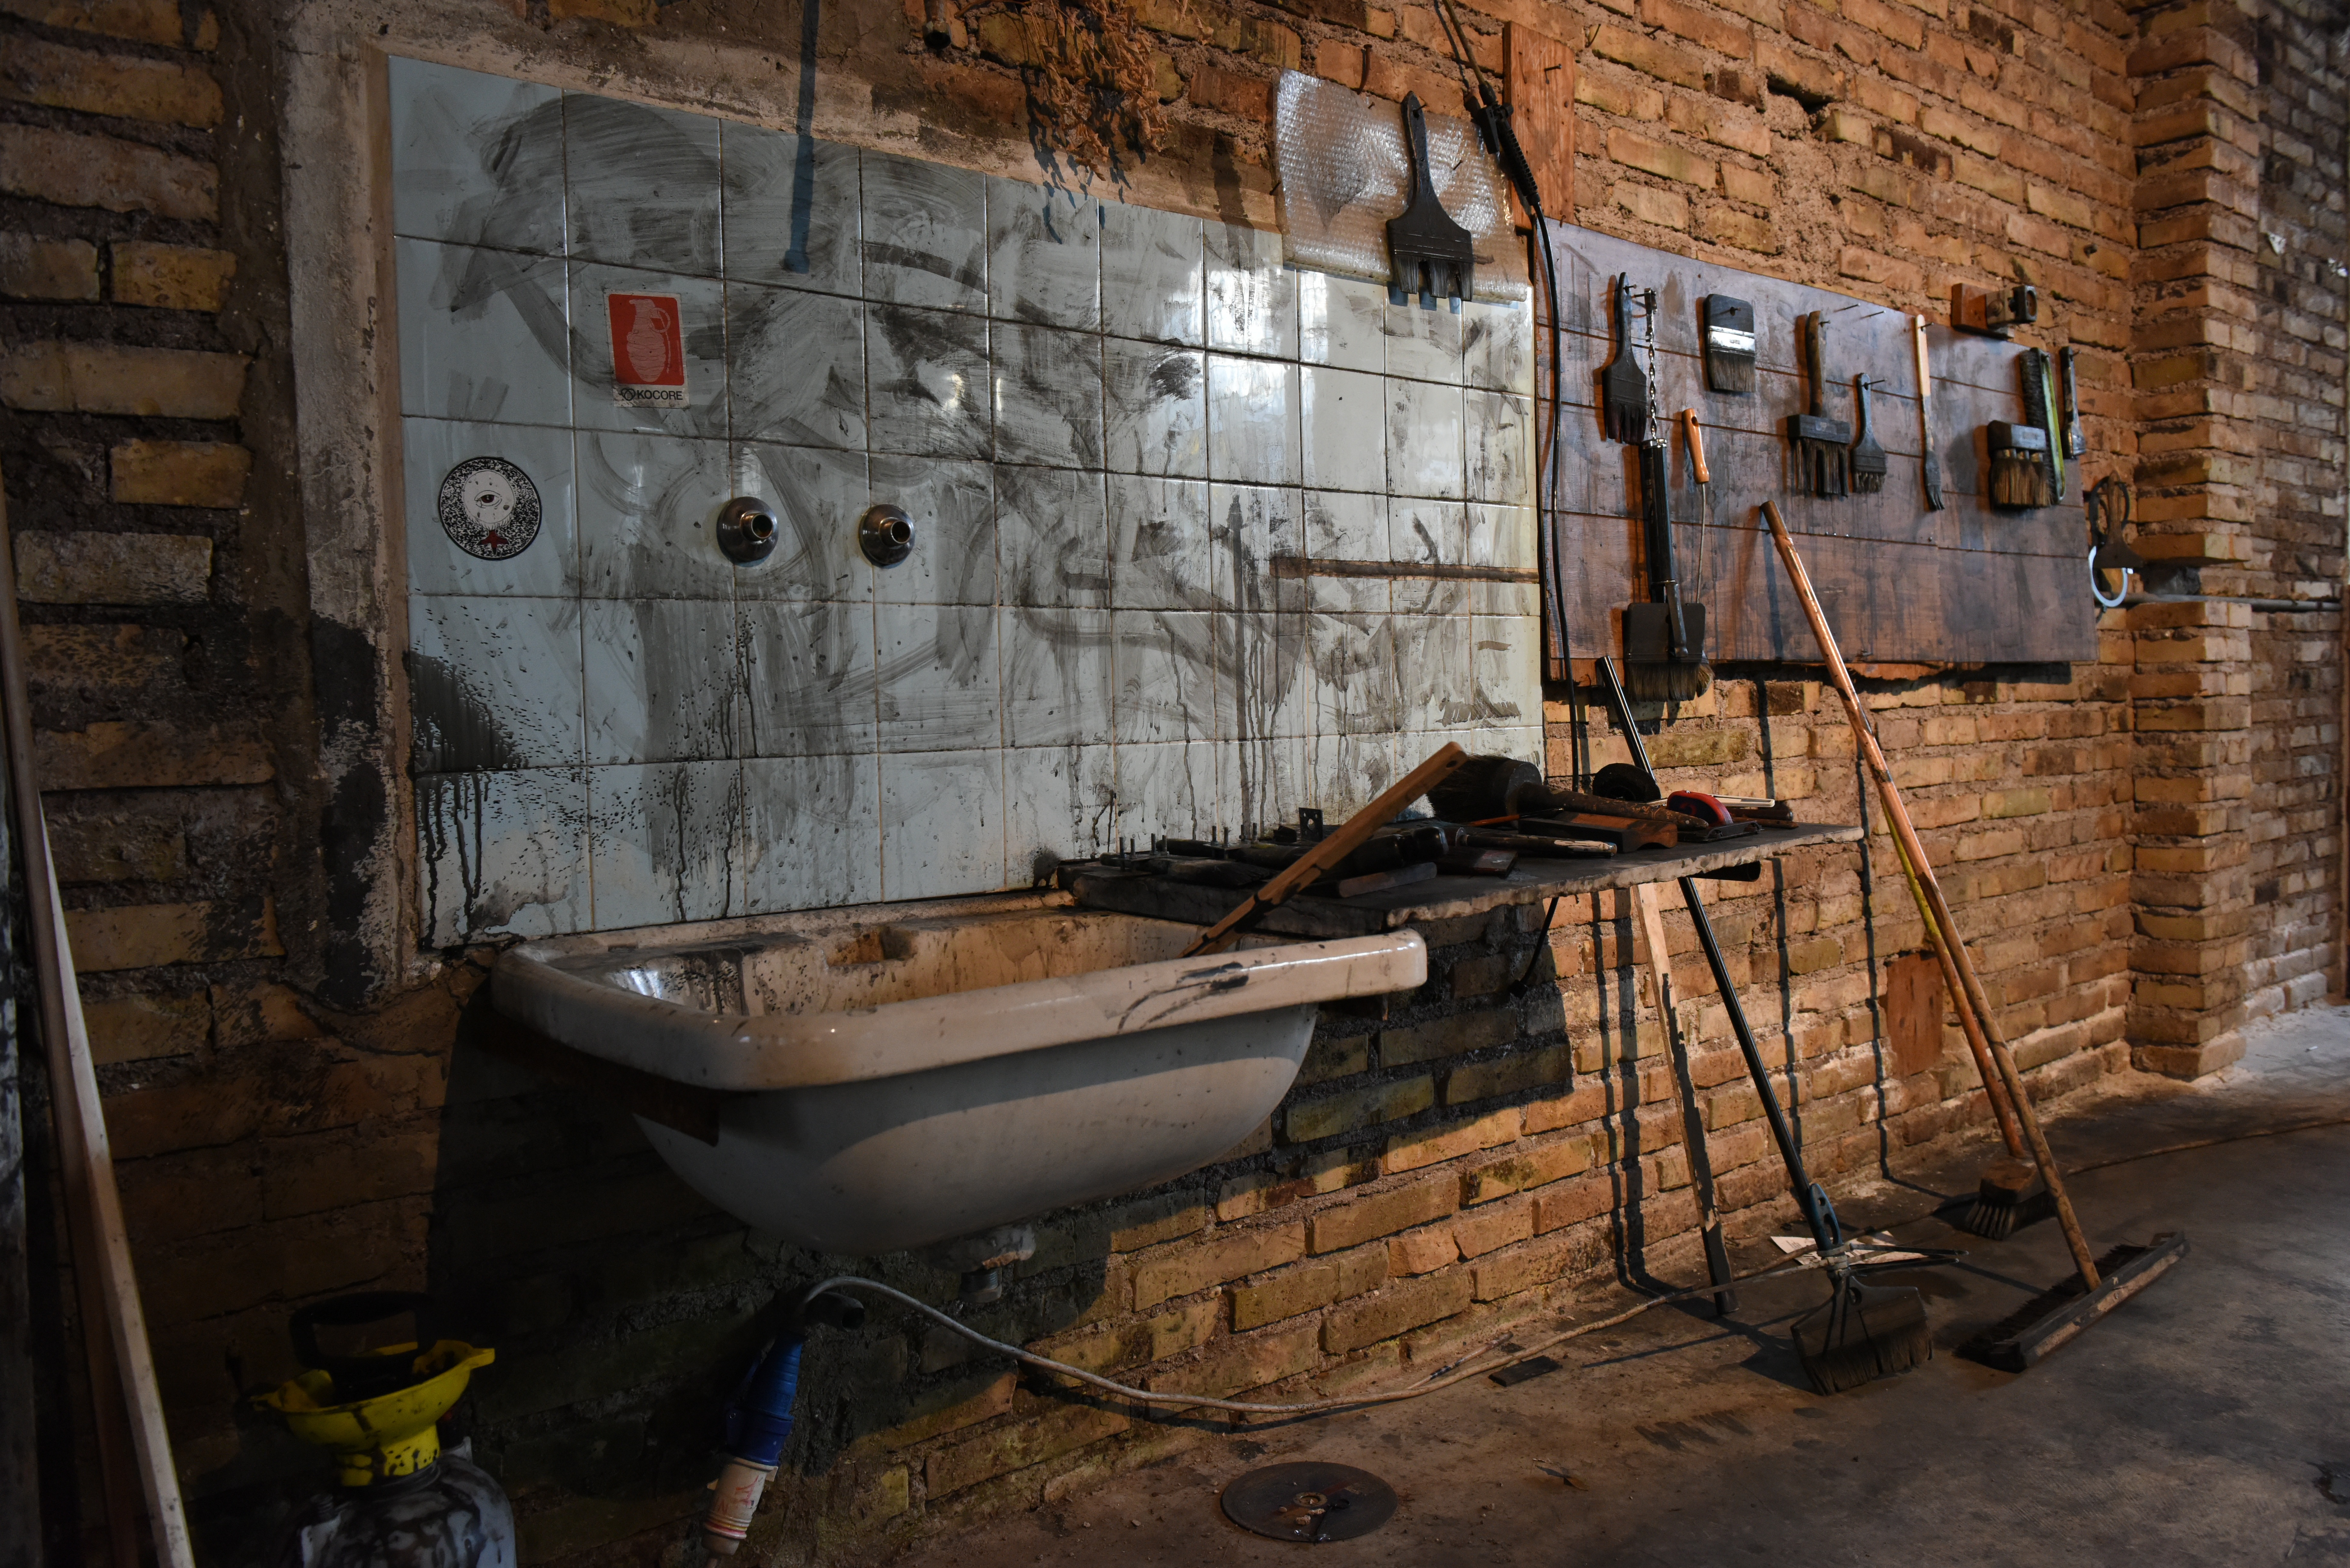
wood, wall, workshop, vehicle, factory, art, tourist attraction, clutter, washbasin, paintbrushes, man made object